Phyllidiella zeylanica

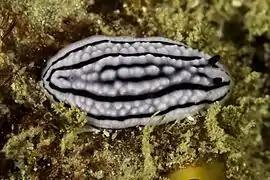
"Phyllidiella zeylanica", Mirissa, Sri Lanka.

"Phyllidiella zeylanica" is characterised by its numerous, very tuberculate, pink ridges which curve to join anteriorly and posteriorly (but may be interrupted), its pale foot sole, and its dark triangular oral tentacles. It differs from "Phyllidiella pustulosa" which does not possess ridges, and from "Phyllidiella rosans", which possesses relatively smooth rounded ridges (very tuberculate in "P. zeylanica"). For specimens of similar size, the rhinophoral clavus of "P. zeylanica" possesses fewer lamellae than "P. rosans".